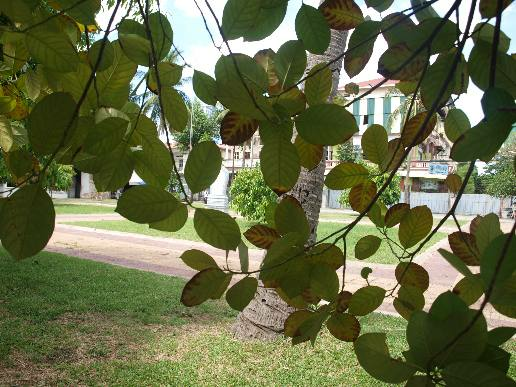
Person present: No